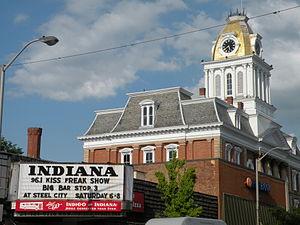
Le borough d’Indiana est le siège du comté d'Indiana, dans le Commonwealth de Pennsylvanie, aux États-Unis. Sa population s’élevait à 13 975 habitants lors du recensement de 2010, estimée à 13 149 habitants en 2017.